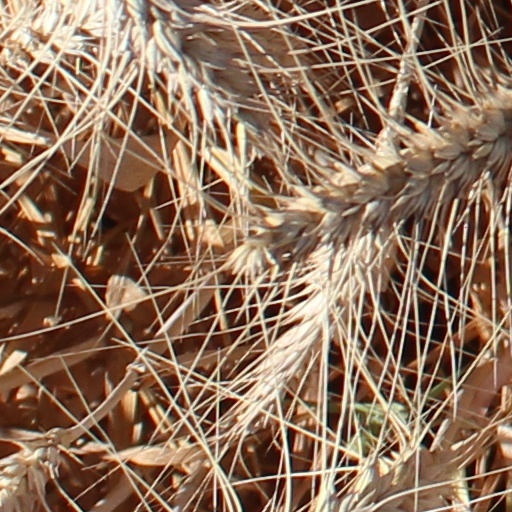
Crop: wheat